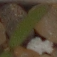
Label: fat_hen